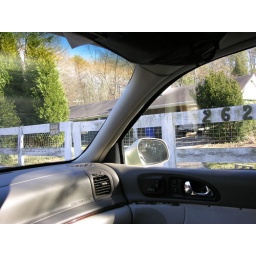
Sitting on road in front of house